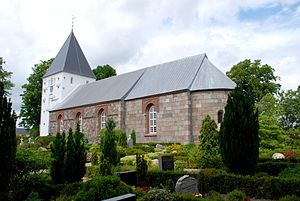
Sønder Stenderup Kirke
Sønder Stenderup Kirke
Sønder Stenderup Kirke er beliggende i byen Sønder Stenderup, sydøst for Kolding. Kirken tilhører Sønder Stenderup Sogn, i Kolding Provsti under. Efter kommunalreformen i 2007 lå det i Kolding Kommune, og indtil kommunalreformen i 1970 lå det i Nørre Tyrstrup Herred.